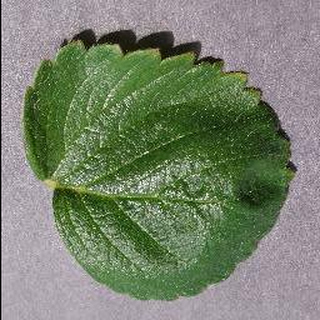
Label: healthy_strawberry